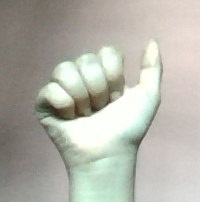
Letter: dhad